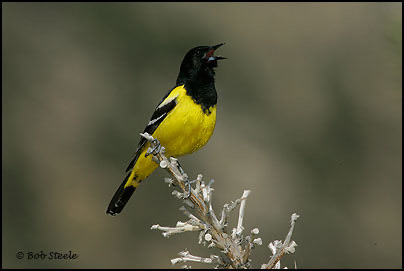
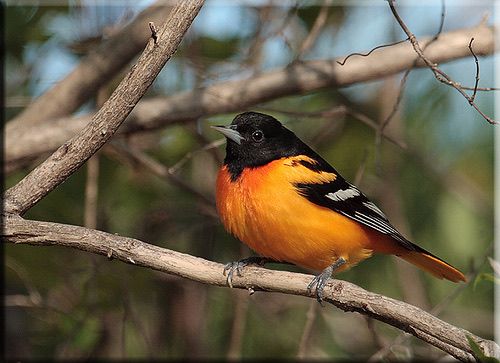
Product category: misc
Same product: yes